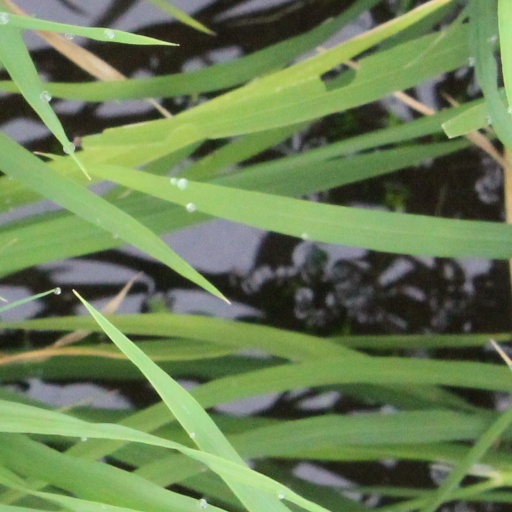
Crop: rice